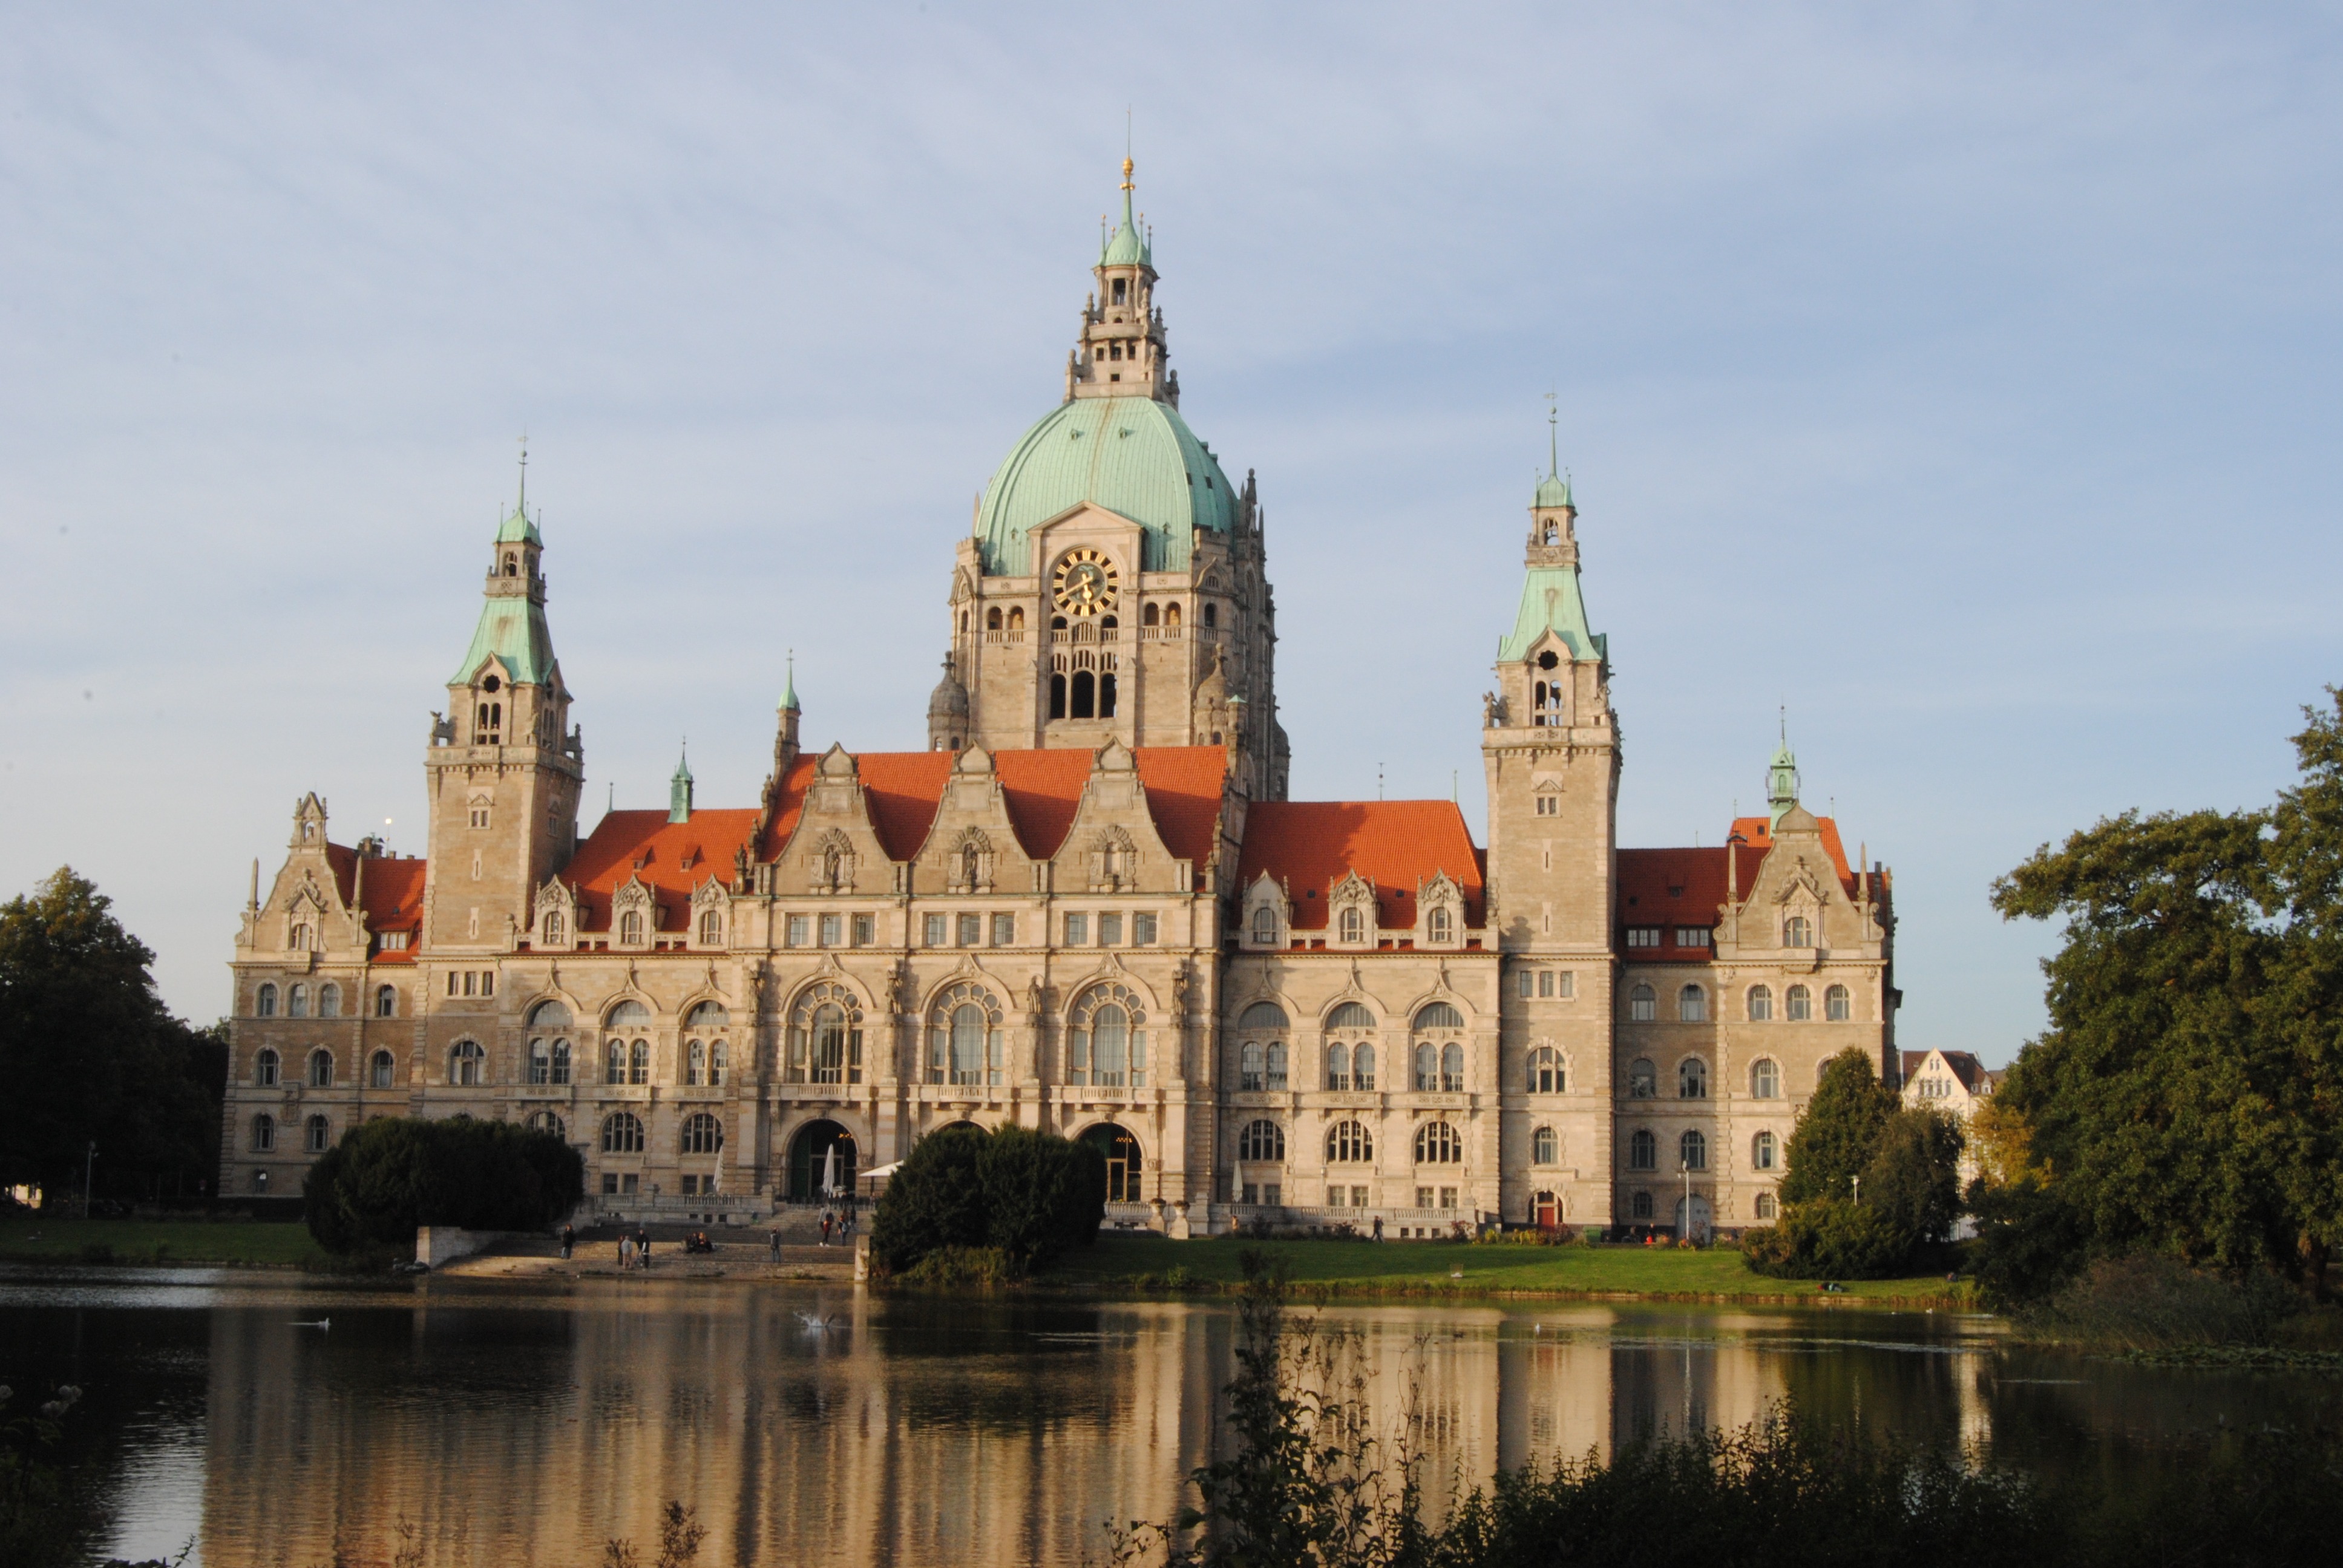
building, chateau, palace, castle, landmark, cathedral, tourism, waterway, place of worship, town hall, hanover, tours, maschpark